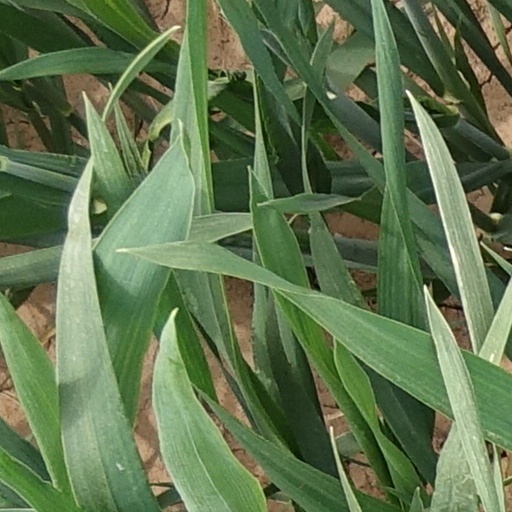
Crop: wheat